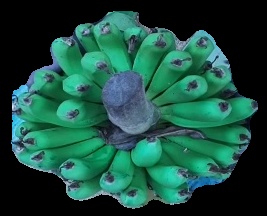
Variety: pachbale
Grade: grade2